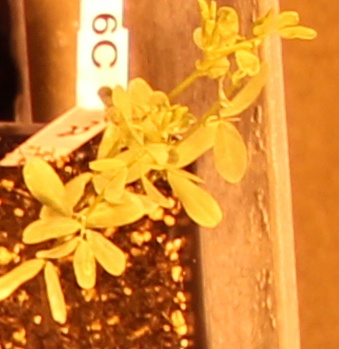
Label: Lentil